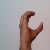
The image shows a hand gesture representing the letter 'C' in Indian Sign Language.